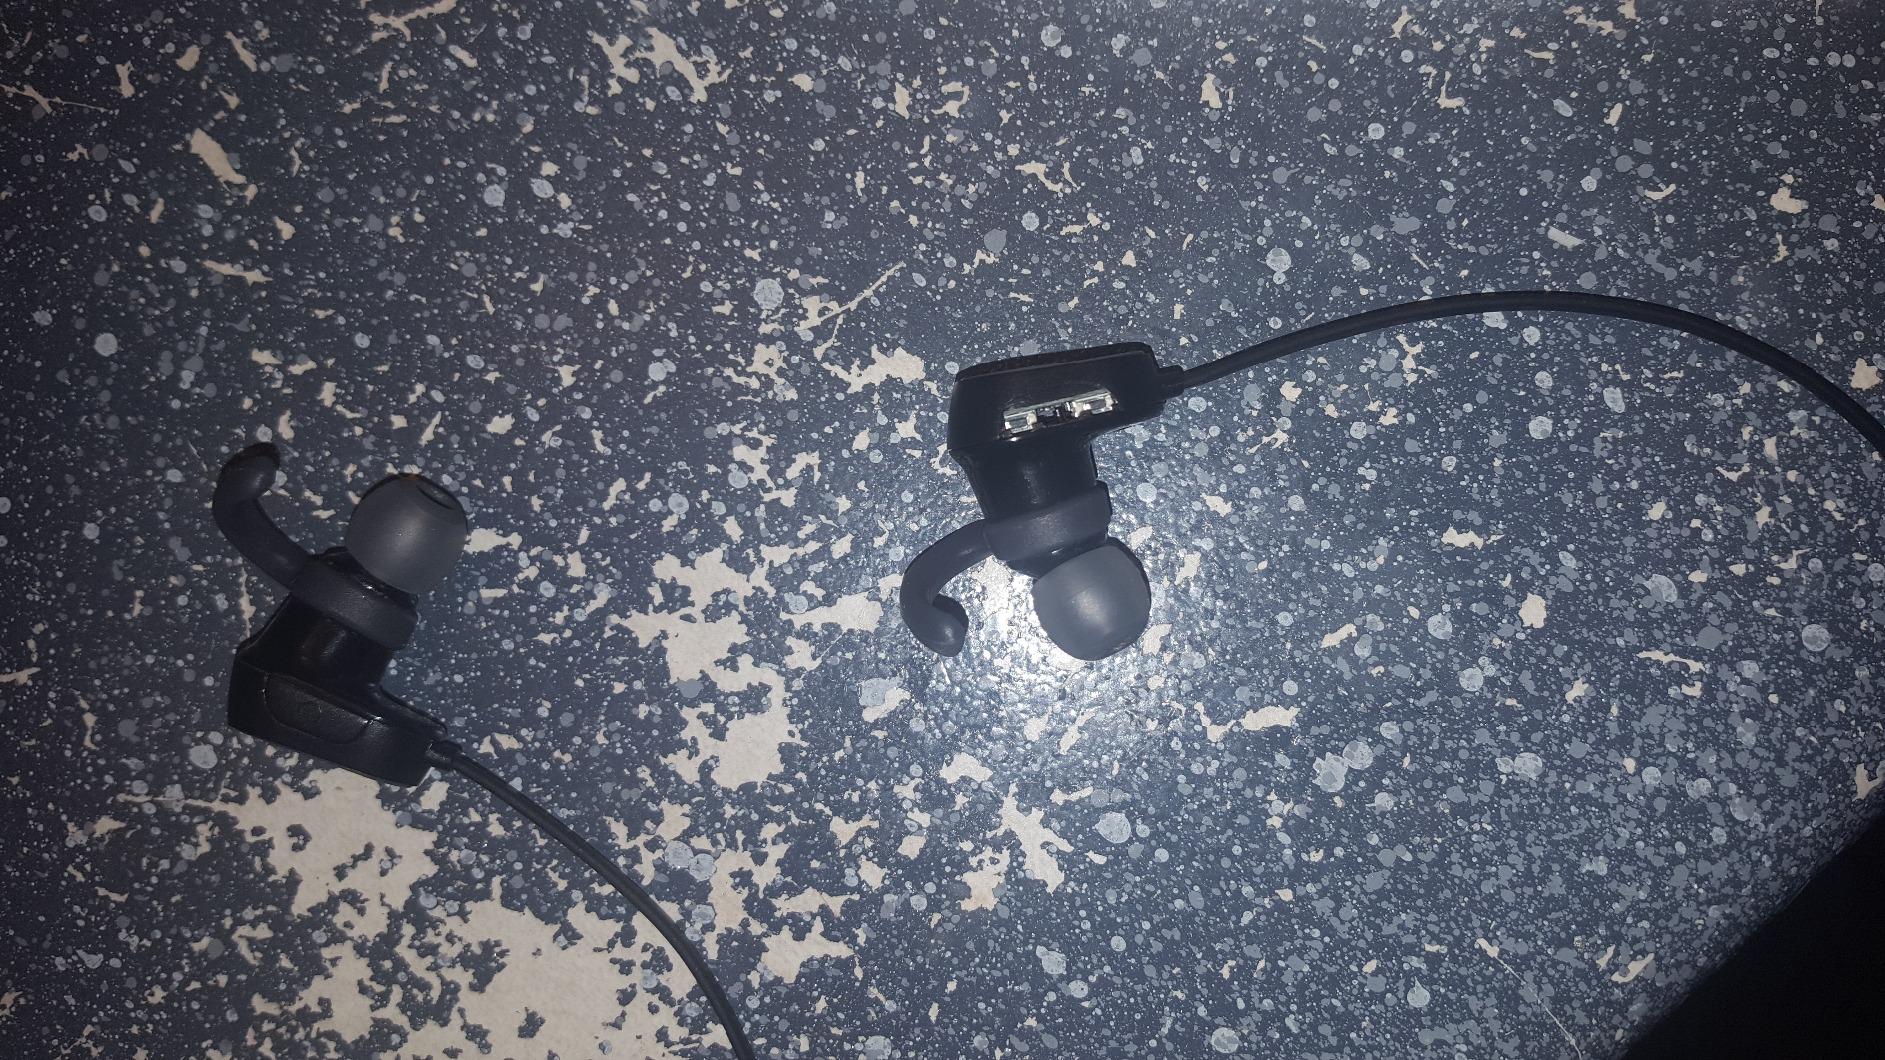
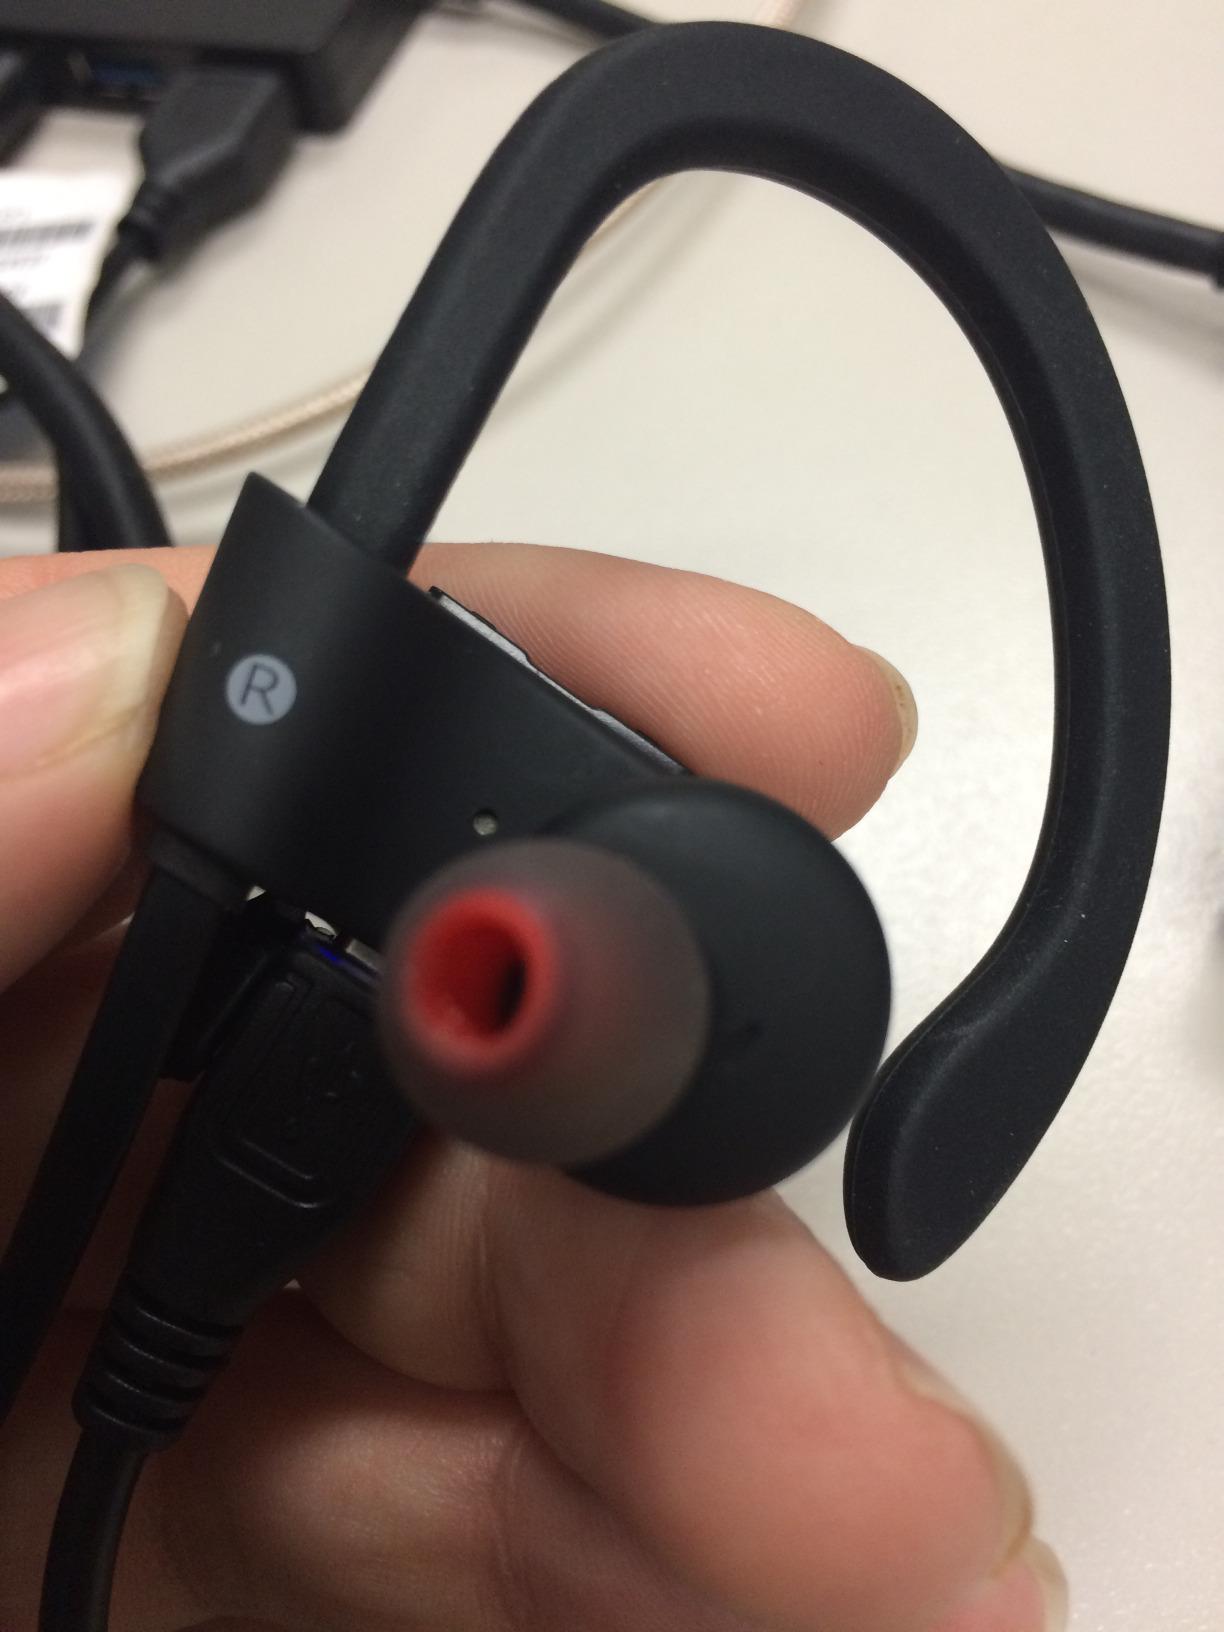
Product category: headphones
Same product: no